Walid Ismail

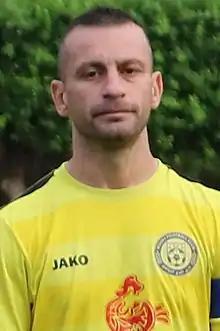
Ismail with Bourj in 2020

Walid Bahij Ismail (born 10 November 1984) is a Lebanese former professional footballer who played as a left-back.